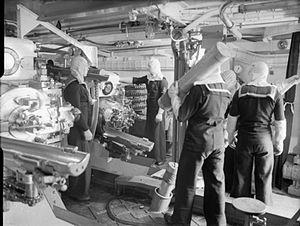
Le canon de marine de 6 pouces BL Mk XXIII était le canon principal utilisé par les croiseurs légers conventionnels des marines britannique et du Commonwealth britannique, construits entre 1930 et la Seconde Guerre mondiale. Plusieurs autres marines l’utilisèrent lorsque des navires furent cédés après la fin de la guerre.